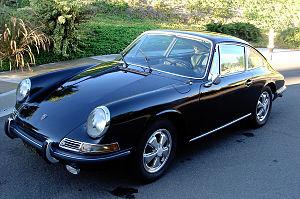
La Porsche 911 (901), parfois dénommée 911 Classic, est la première automobile de la longue lignée des Porsche 911, sportive de prestige développée par le constructeur allemand Porsche. La Porsche 911, en 1963, a innové mondialement la colonne de direction de sécurité, télescopique.
Le salon de l'automobile de Francfort est le plus grand salon automobile au monde jusqu'en 2019. Il est organisé par le Verband der Automobilindustrie, l'union de l'industrie automobile allemande, et planifié par l'Organisation internationale des constructeurs automobiles de 1951 à 2019, tous les deux ans à Francfort-sur-le-Main en Allemagne, en alternance avec le Mondial de l'automobile de Paris. L'édition 2019 est la dernière de ce salon à se dérouler à Francfort, le salon étant déplacé à Munich à partir de 2021.
La Porsche 911 est une voiture de sport haut de gamme fabriquée par la firme allemande Porsche. La première génération est commercialisée en 1964, intégralement conçue par la firme de Stuttgart. Cinquante ans plus tard, le modèle emblématique de Porsche en conserve l'esthétique et le nom. La 911 est toujours produite et commercialisée dans sa dernière version en date, la 992. L'architecture du moteur est restée inchangée jusqu'à aujourd'hui. Il s'agit du 6-cylindres à plat, disposé en porte-à-faux arrière.
Porsche est un constructeur d'automobiles de sport allemand. La société fut fondée en 1931 par Ferdinand Porsche, puis reprise par son fils Ferry Porsche. Ferdinand Porsche est l'ingénieur qui créa la première Volkswagen. Les principales usines du constructeur, situées à Leipzig et à Zuffenhausen, en Allemagne, comptaient plus de 17 000 salariés en 2012.
Le Départ est un film belge réalisé par le cinéaste polonais Jerzy Skolimowski, sorti en 1967. C'est le premier film du réalisateur tourné hors de Pologne et à l'Ouest du rideau de fer. Écrit en un peu plus d'un mois, tourné en quelques semaines avec une équipe réduite, il raconte l'histoire très simple d'un jeune homme qui cherche par tous les moyens possibles une voiture pour participer à un rallye automobile et rencontre durant sa quête une jeune fille.